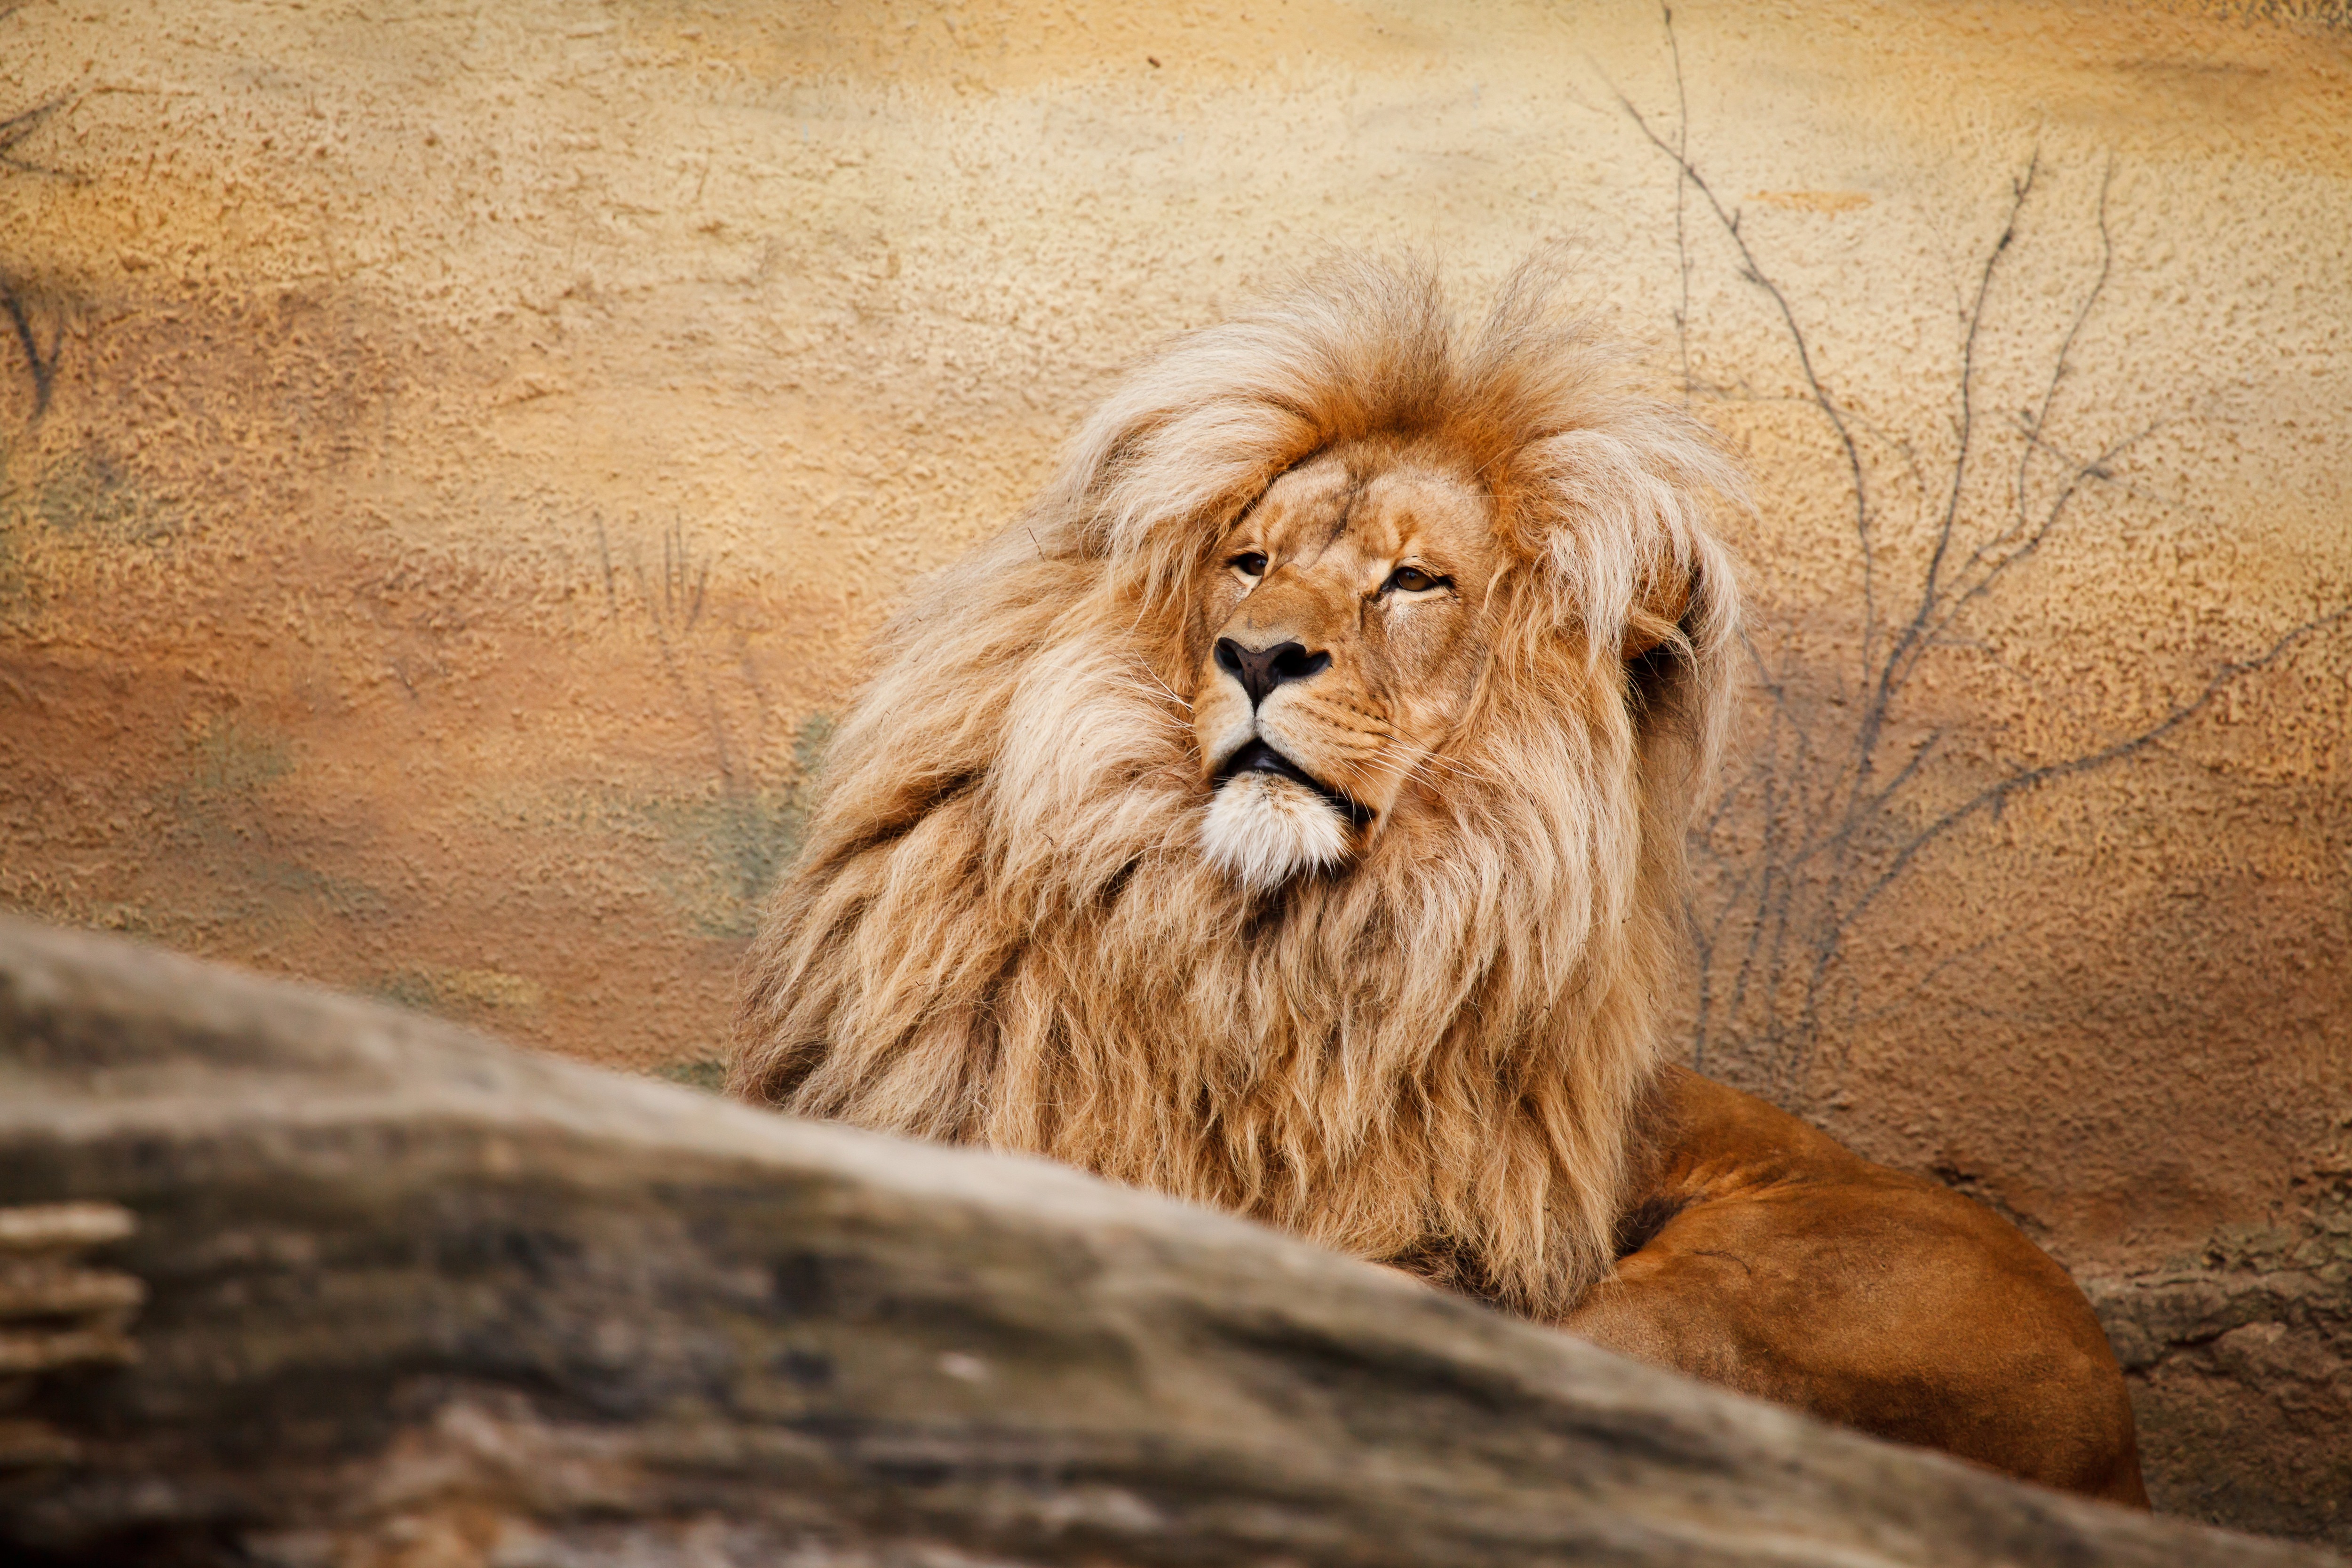
hair, animal, male, wildlife, zoo, fur, cat, africa, feline, mammal, mane, yellow, fauna, lion, close up, face, whiskers, king, resting, african, safari, big cats, cat like mammal